Colorado River

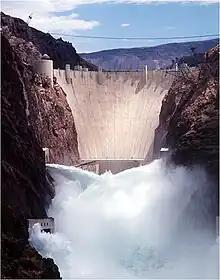
Hoover Dam releasing water in 1998

About 40 million people depend on the Colorado River's water for agricultural, industrial and domestic needs. The Colorado irrigates 5.5 million acres (2.2 million hectares) of farmland, and its hydroelectric plants produce 12 billion kilowatt hours (KWh) of hydroelectricity each year. Hydroelectricity from the Colorado is a key supplier of peaking power on the Southwest electric grid. Often called "America's Nile", the Colorado River is so intensively managed that each drop of its water is used an average of 17 times in a single year. Southern Nevada Water Authority has called the Colorado River one of the "most controlled, controversial and litigated rivers in the world".